Alhurra

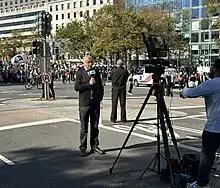
An Alhurra reporter at the March on Washington: Free Palestine in 2023

Alhurra broadcasts 24 hours a day and, like other USAGM-run broadcasters, is commercial-free. In addition to reporting regional and international news, the channel provides information on a variety of subjects, including the rights of women, human rights, religious freedom, freedom of expression, health, entertainment news, sports, and science and technology. The network supplements its original programming with broadcasts of Arabic-subtitled versions of English-language programs familiar to U.S. (and global) audiences, such as PBS's "Frontline" and "NOVA", A&E's "Biography" and "Modern Marvels". In addition, the network reversions and repackages prominent American news and news magazine series, such as the PBS "Newshour" and CBS’ "60 Minutes" into its own Arabic-language feature news programs.